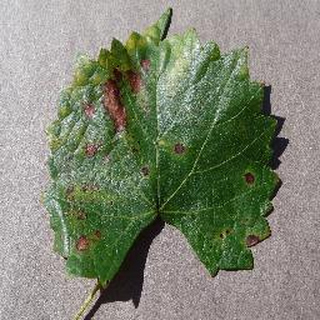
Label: grape_esca_black_measles